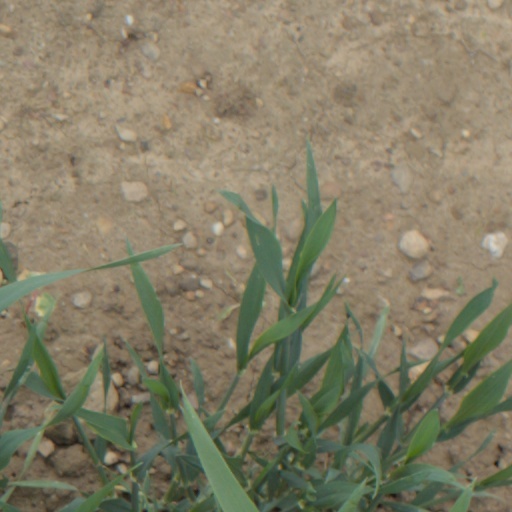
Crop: wheat